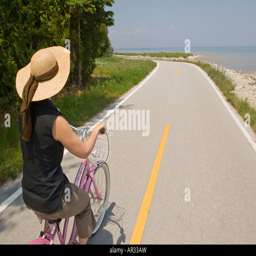
first person view of biking around island with a woman in a sun hat